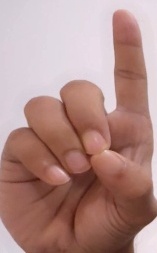
ASL sign: D